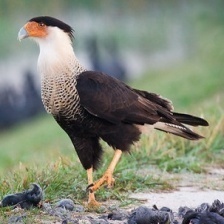
Species: CRESTED CARACARA
Scientific name: CARACARA CHERIWAY